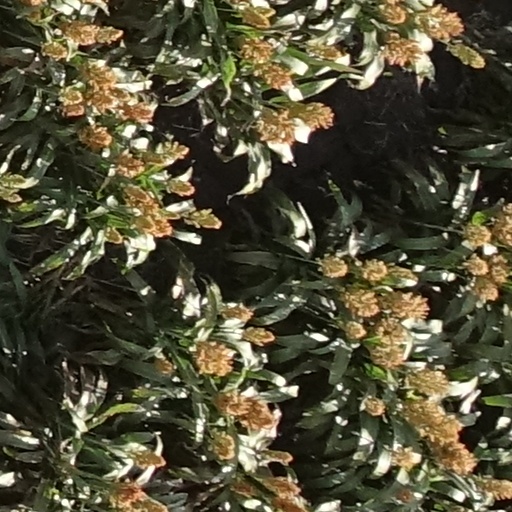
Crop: sorghum